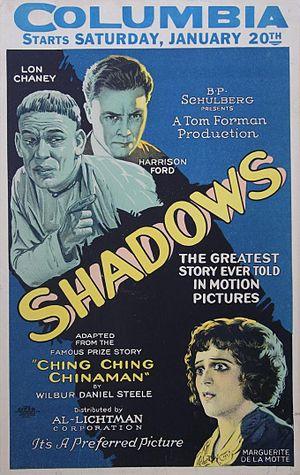
Harrison Ford est un acteur américain, né le 16 mars 1884 à Kansas City et mort le 2 décembre 1957 dans le quartier de Woodland Hills à Los Angeles.
Le Repentir est un film américain réalisé par Tom Forman, sorti en 1922.